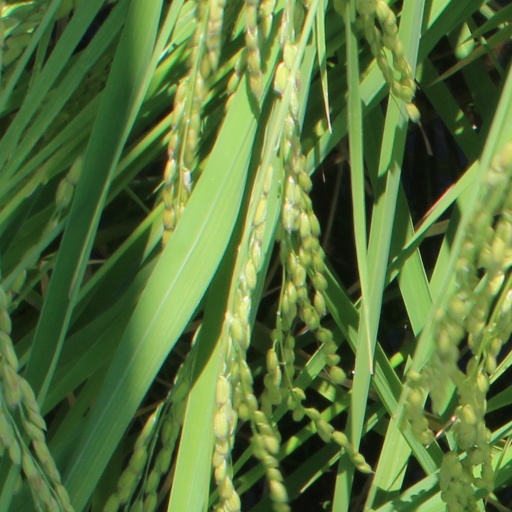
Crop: rice